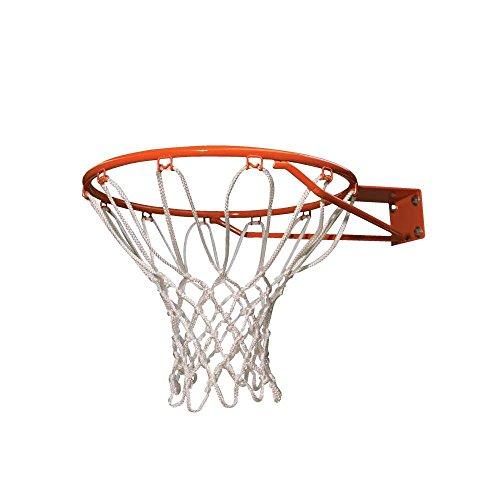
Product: Lifetime Basketball Rim
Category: Sports & Outdoors | Sports & Fitness | Accessories | Field, Court & Rink Equipment | Basketball Court Equipment | Backboard Components | Rims
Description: Standard rim only - Does not include Slam-it spring hardware.
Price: $37.19
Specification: Product Dimensions:         3 x 20 x 24 inches ; 2.88 pounds    |Shipping Weight: 13 pounds (View shipping rates and policies)|ASIN: B000IOBFJI|California residents:  Click here for Proposition 65 warning.|Item model number: 5818|    #2    in Basketball Rims